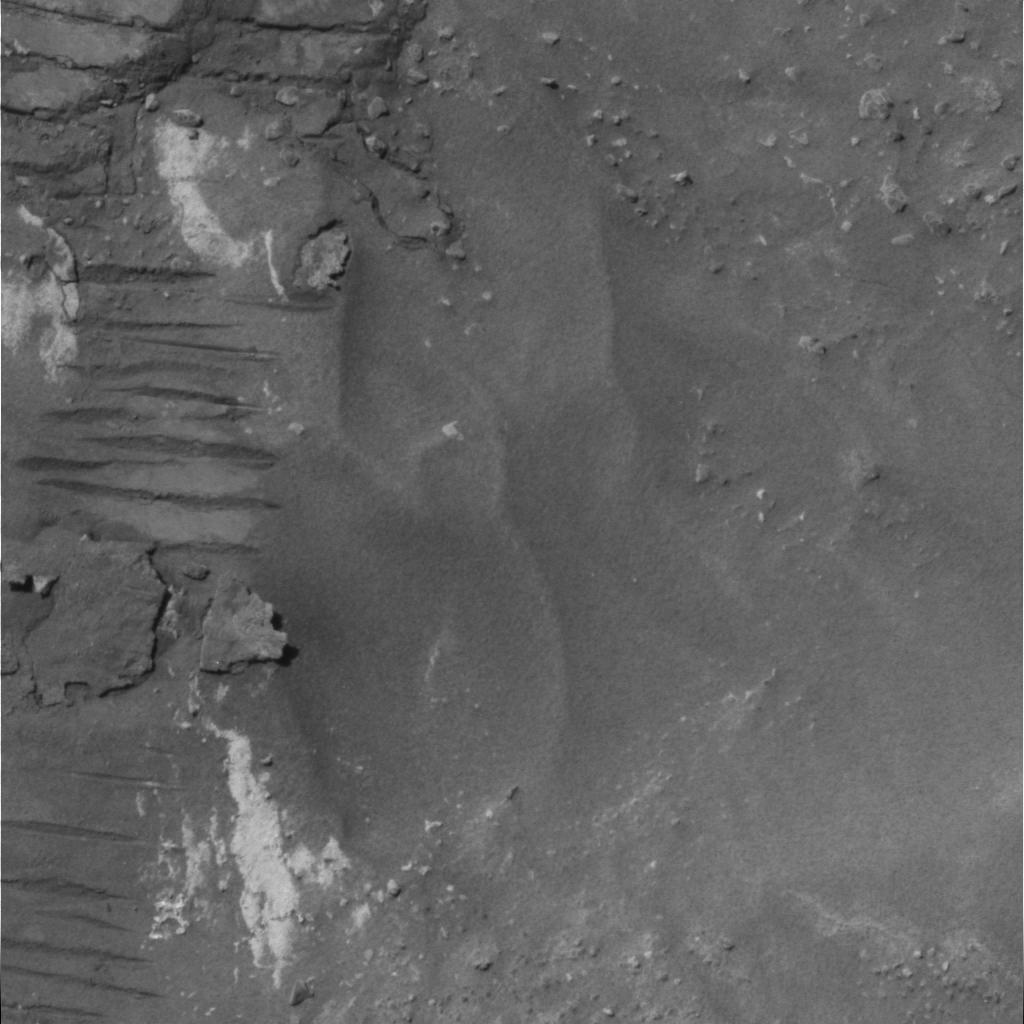
Surface features visible: Rover Tracks, Clasts, Soil, Spherules, Nearby Surface